Red-figure pottery

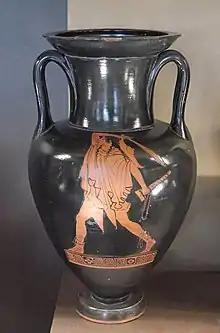
Neck amphora by the Providence Painter, a young man brandishing a sword, "circa" 470 BC. Paris: Louvre

The key characteristic of Early Classical figures is that they are often stockier and less dynamic than their predecessors. As a result, the depictions gained seriousness, even "pathos". The folds of garments were depicted less linearly, appearing more plastic. The manner of presenting scenes also changed substantially. Firstly, the paintings ceased to focus on the moment of a particular event, but rather, with dramatic tension, showed the situation immediately before the action, implying and contextualising the event proper. Also, some of the other new achievements of Athenian democracy began to show an influence on vase painting. Thus influences of tragedy and of wall painting can be detected. Since Greek wall painting is almost entirely lost today, its reflection on vases constitutes one of the few, albeit modest, sources of information on that genre of art.